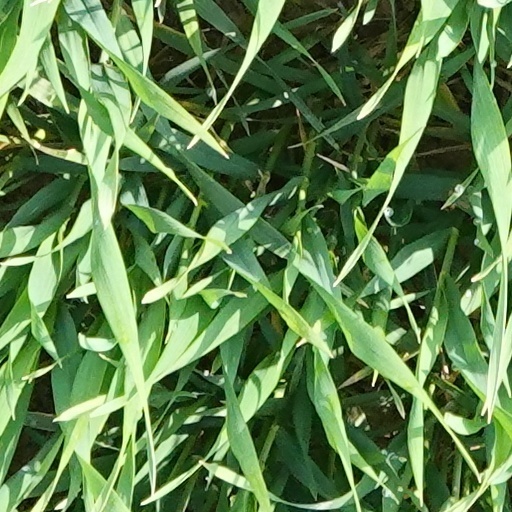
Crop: wheat